Neljänsuora

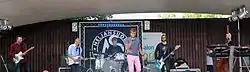
Neljän suora in 2013 during a concert

Formed in 1998, it showcased the vocals of Antti Ketonen, earlier of the band Alvarn. Neljänsuora original band (made up of Antti Ketonen, Juha Mäki, Esko Mäki, Mikko Hägerström and Urho Sevón) was greatly affected by metal music.